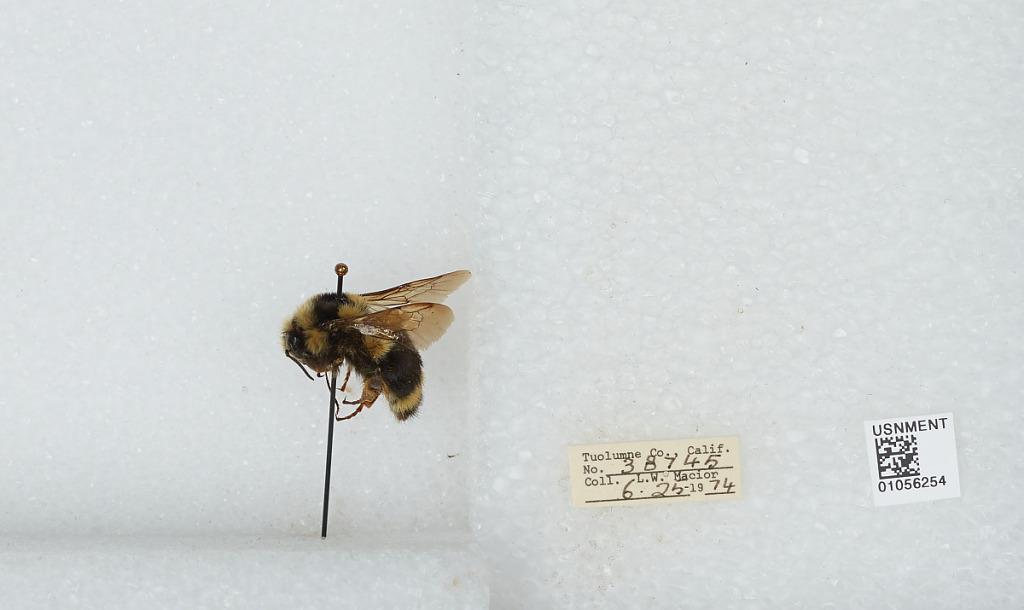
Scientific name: Bombus bifarius nearcticus
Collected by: L. Macior
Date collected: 1974-6-25
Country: United States
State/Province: California
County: Tuolumne
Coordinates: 38.02, -119.94